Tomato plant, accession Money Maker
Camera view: tilt-top (135 deg); turntable rotation: 240 degrees
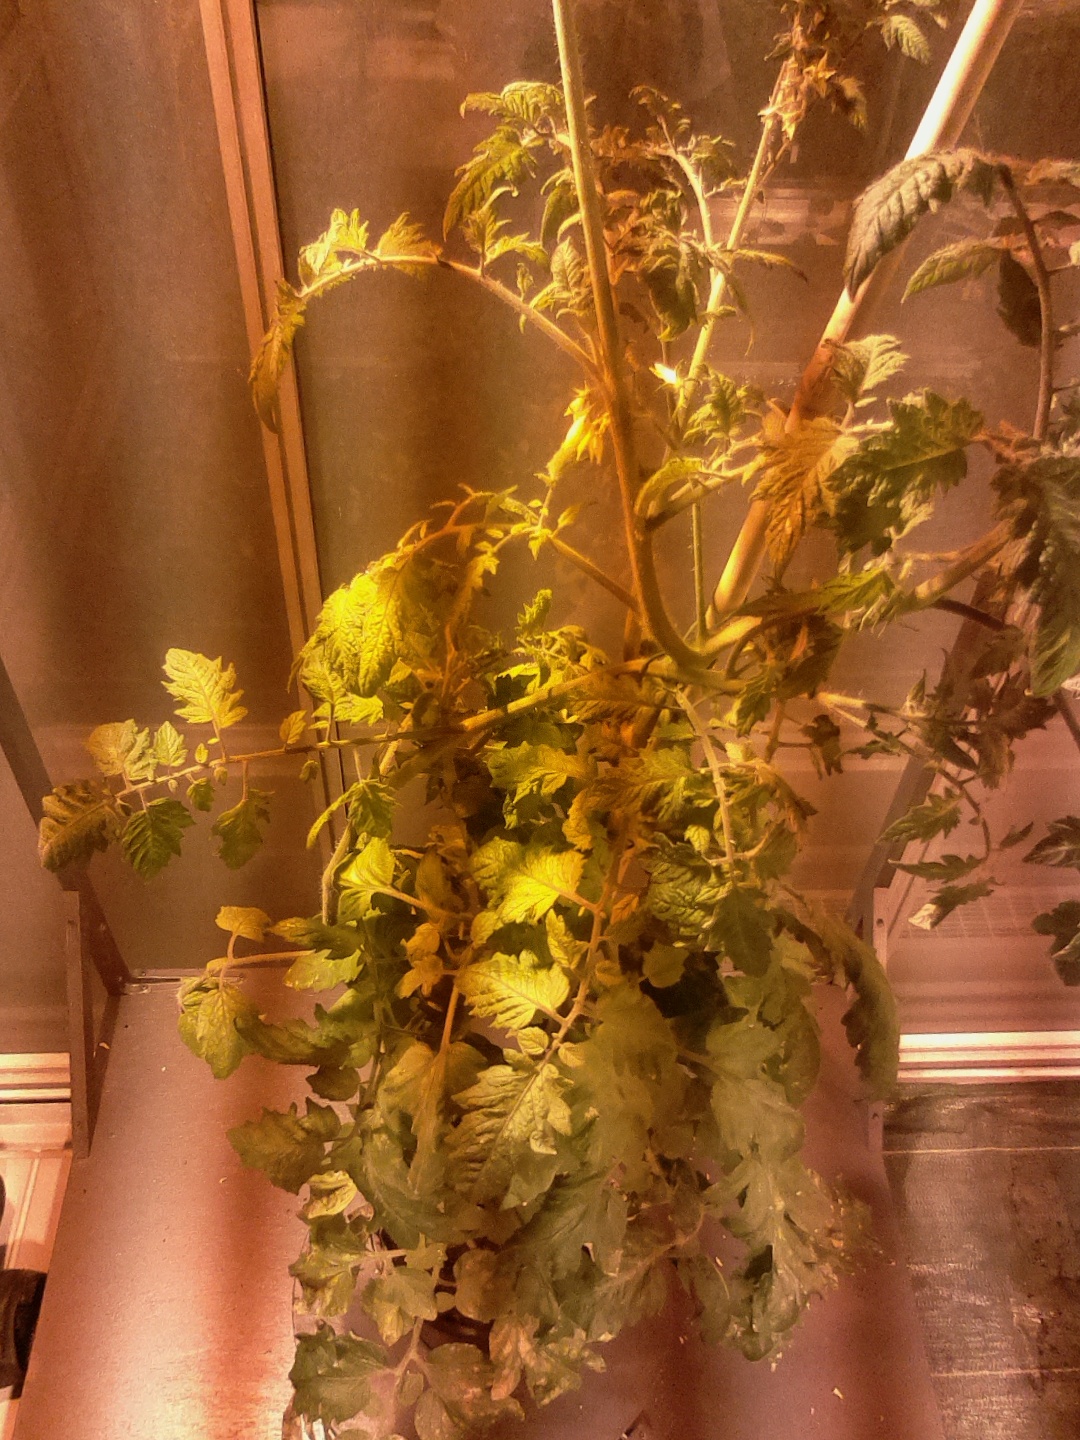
BBCH growth stage 73: 30%-40% of final fruit size